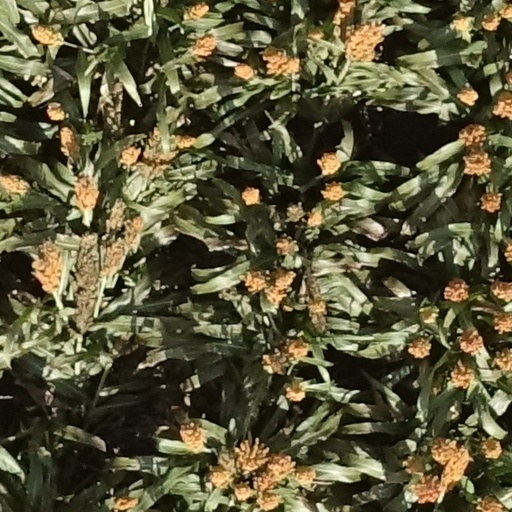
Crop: sorghum